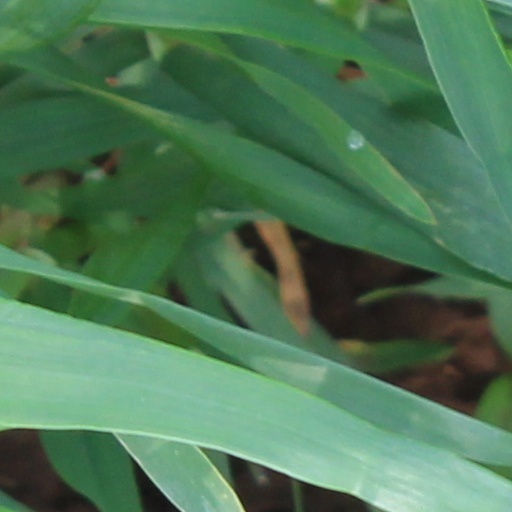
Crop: wheat